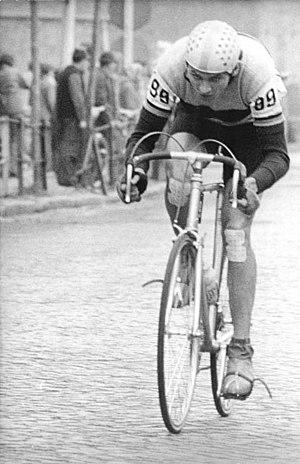
Le Tour de RDA est une course cycliste à étapes qui a été disputée de 1949 à 1989 en République démocratique allemande.